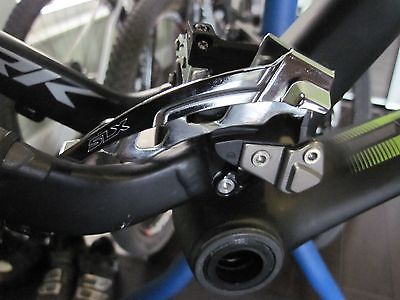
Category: bicycle